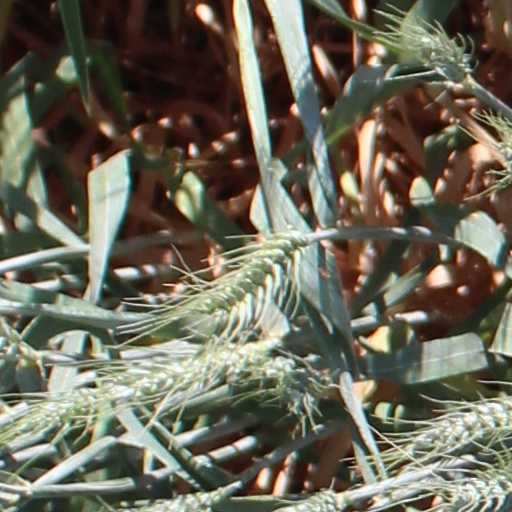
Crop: wheat